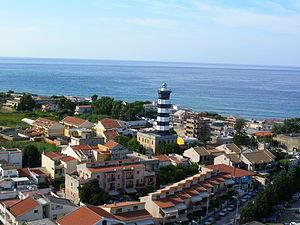
Le phare du cap Peloro est un phare situé sur le cap Peloro. Il se trouve sur le territoire de la commune de Messine en mer Méditerranée, dans la province de Messine, en Italie.